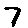
Label: 7